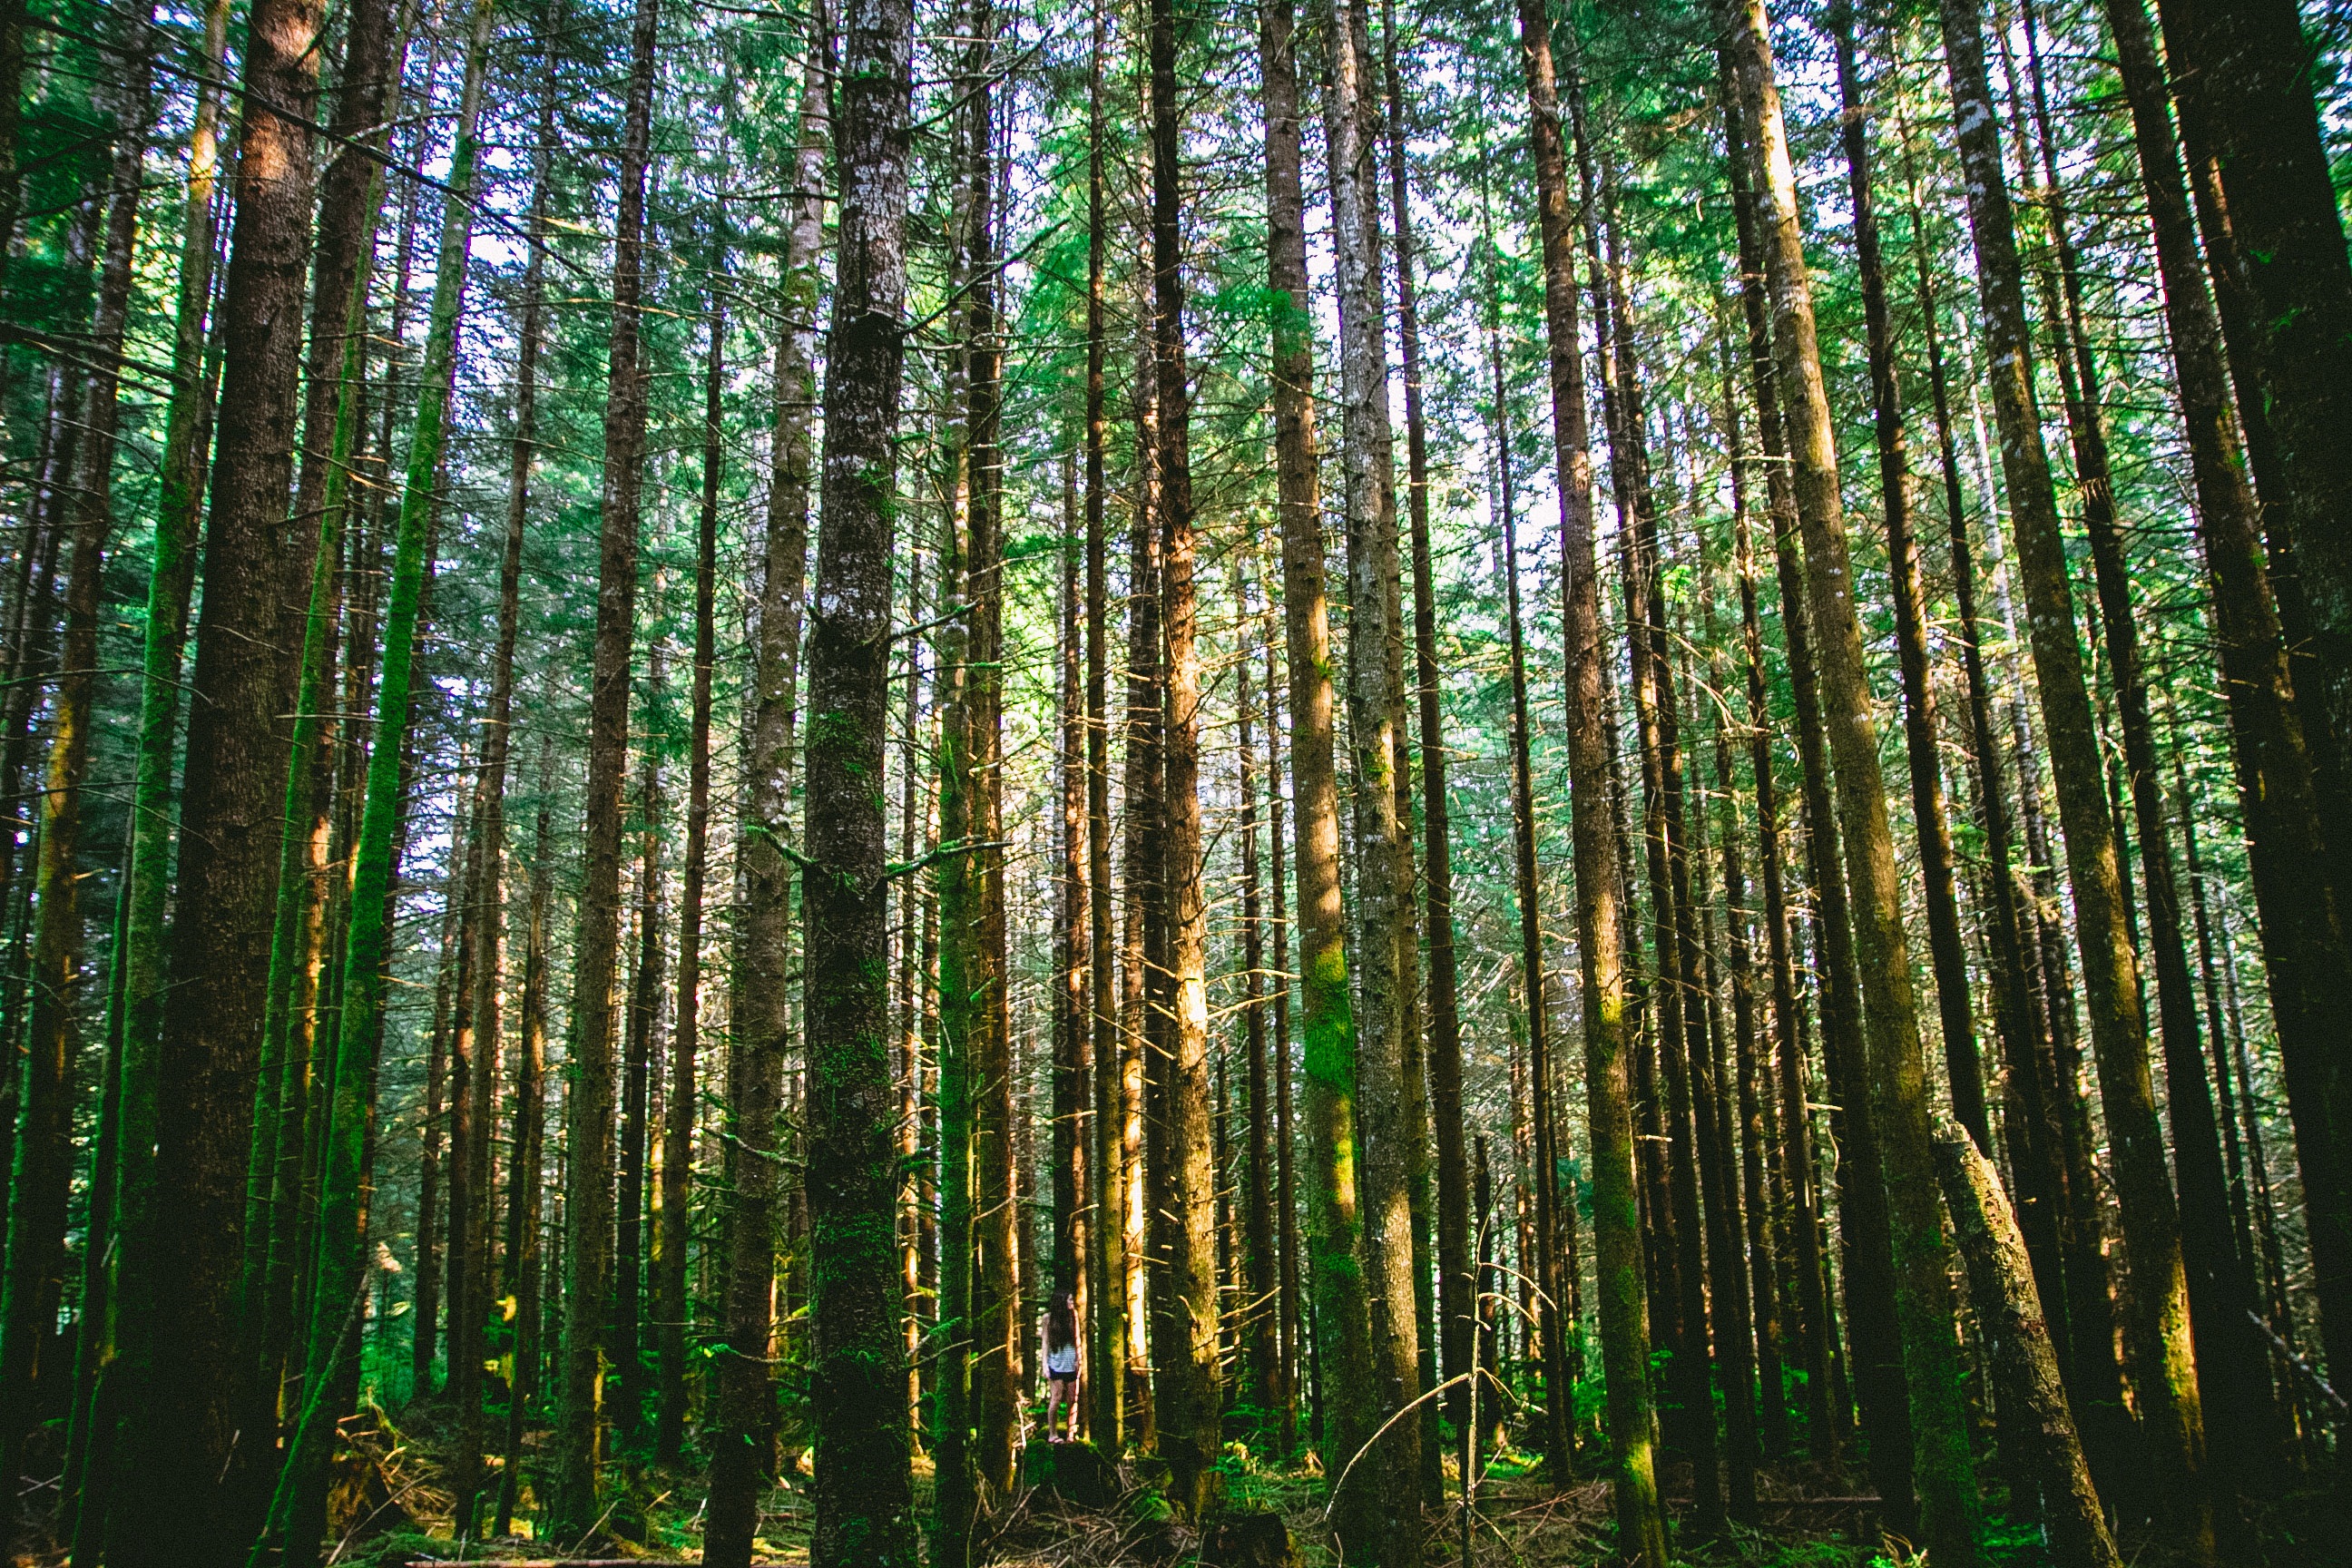
landscape, tree, nature, forest, branch, plant, wood, sunlight, green, jungle, spruce, vegetation, rainforest, deciduous, grove, woodland, habitat, ecosystem, biome, old growth forest, natural environment, geographical feature, plant stem, woody plant, temperate broadleaf and mixed forest, temperate coniferous forest